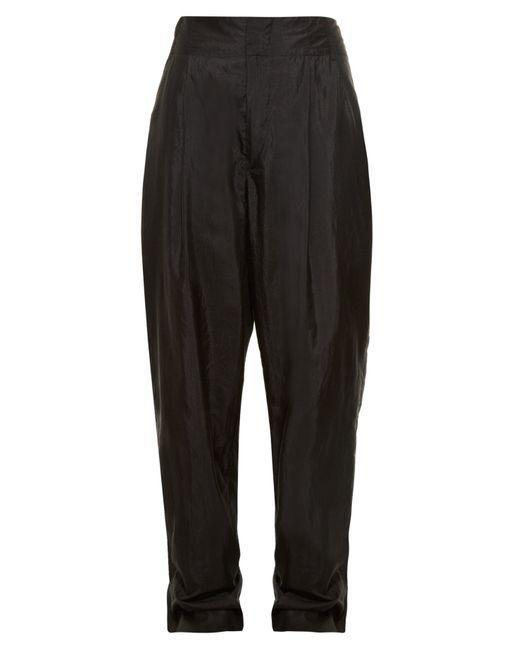
Slim Fit schwarze Baumwoll-Leggings für Damen